Hanworth, East Brisbane

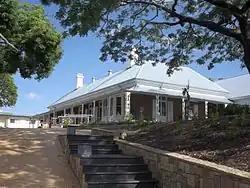
Building in 2015

Hanworth is a heritage-listed villa at 109 Lytton Road, East Brisbane, Queensland, Australia. It was designed by James Cowlishaw built from 1864 to 1930s circa. It is also known as Hanworth Home for the Aged and The Hospice. It was added to the Queensland Heritage Register on 21 December 1997.